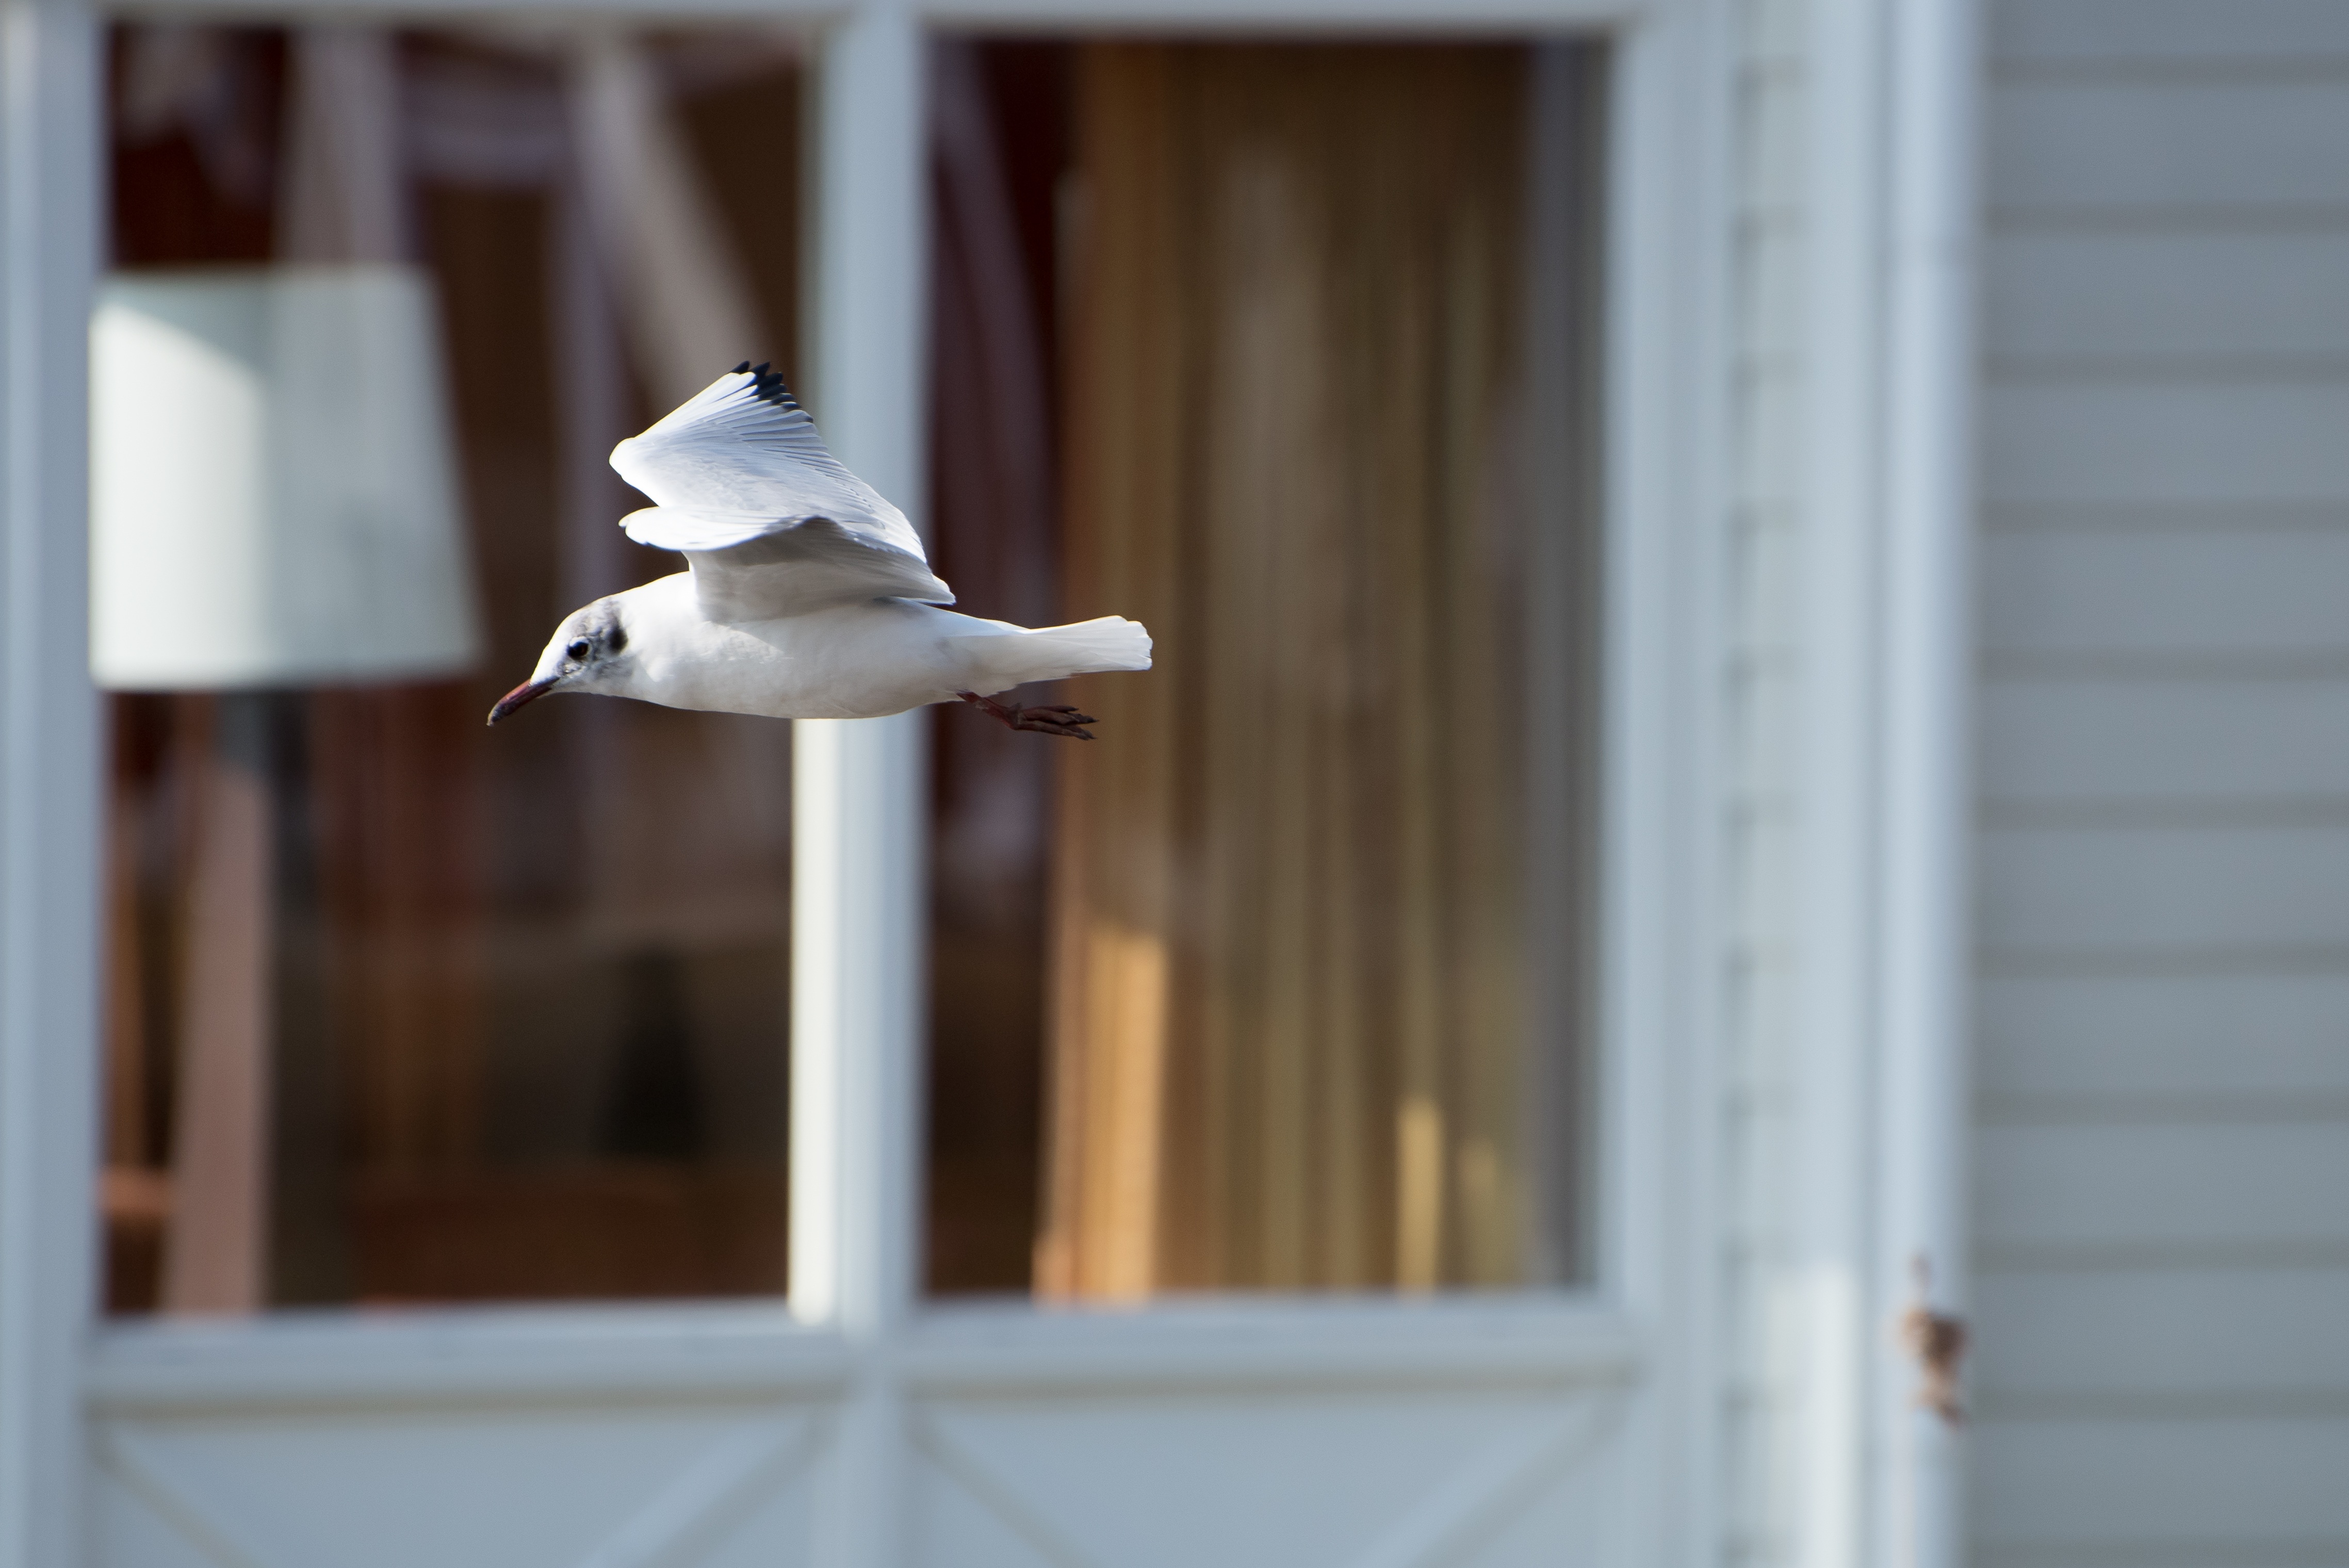
nature, bird, wing, wood, white, window, animal, fly, freedom, lighting, door, interior design, product, wings, sea gull, window covering